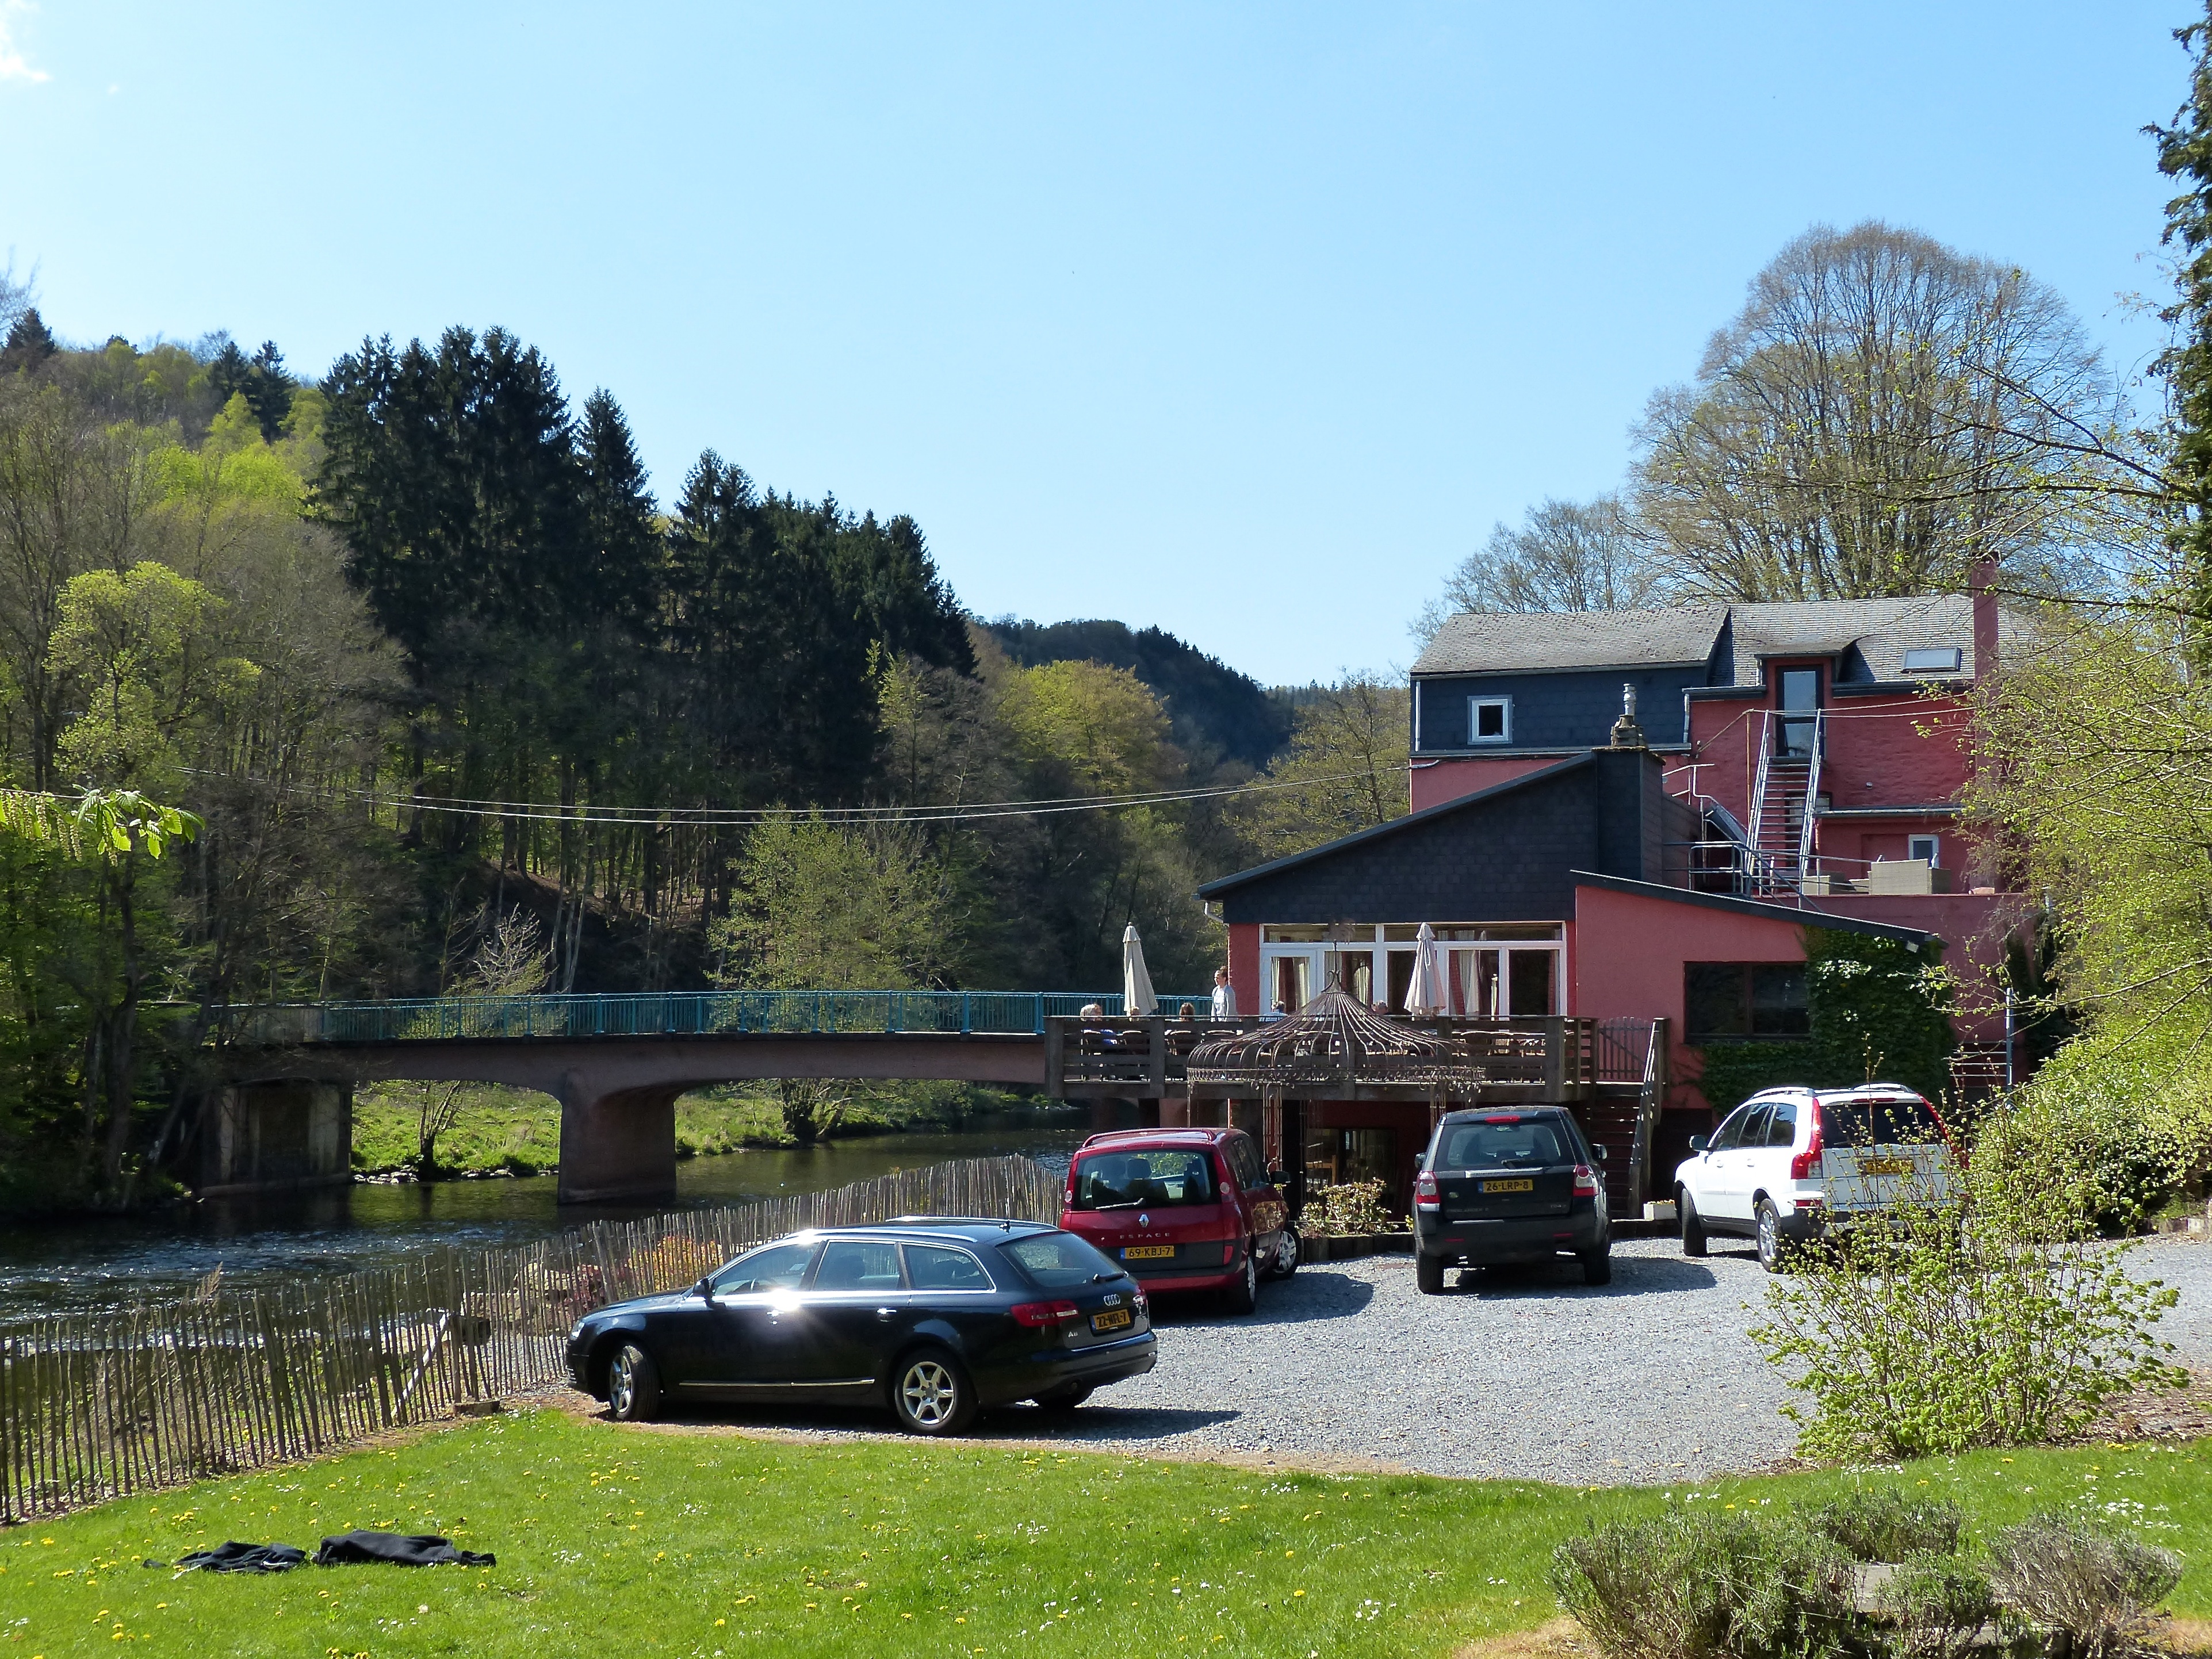
nature, hiking, river, canal, travel, transport, europe, spring, waterway, belgium, estate, leica, ardennes, stoumont, rural area